List of works by Maxime Real del Sarte

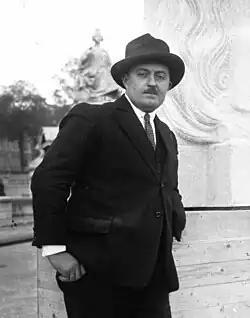
Real del Sarte in 1928

This article is a list of public sculptures designed by Maxime Real del Sarte.